Hellenistic art

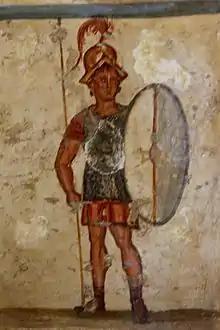
Fresco of an ancient Macedonian soldier (thorakitai) wearing chainmail armor and bearing a "thureos" shield.

Johann Joachim Winckelmann, who first articulated the difference between Greek, Greco-Roman and Roman art, drew inspiration from the "Laocoön". Gotthold Ephraim Lessing based many of the ideas in his 'Laocoon' (1766) on Winckelmann's views on harmony and expression in the visual arts.